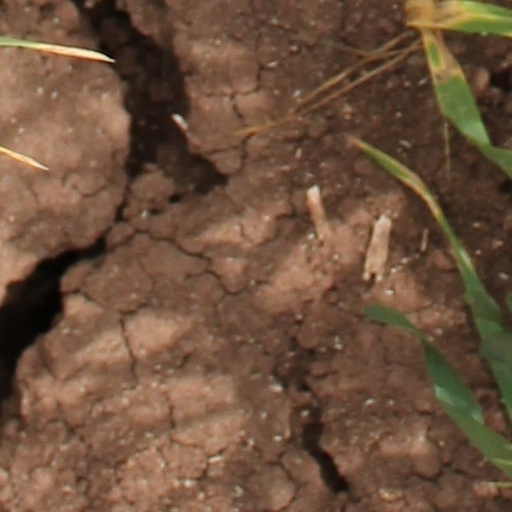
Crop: wheat